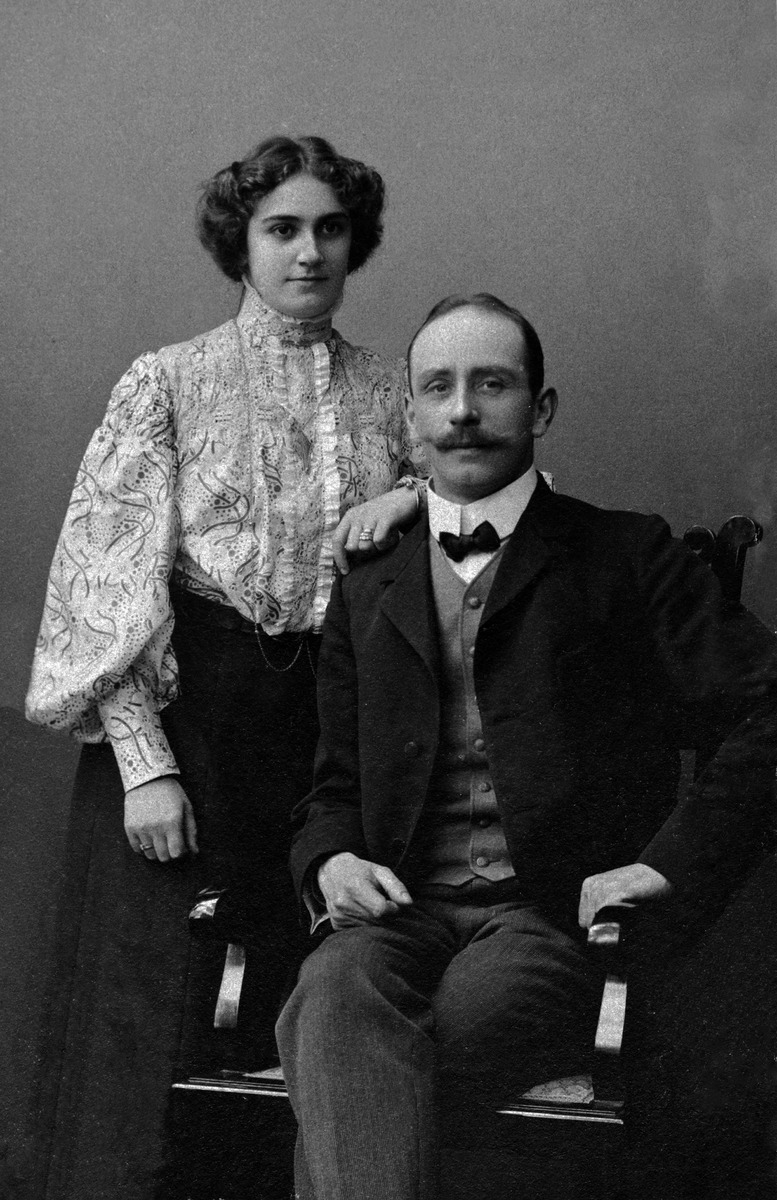
Pariskunta
sisällön kuvaus: Pariskunta. mustavalkoinen
Kuvaaja: Atelier Apollo, valokuvaaja
Ajankohta: kuvausaika 1910 -luku?
Paikka: Suomi, Uusimaa, Helsinki, Helsinki
Aiheet: naisten puvut, puserot, kampaukset, rusetit, viikset, puolisot